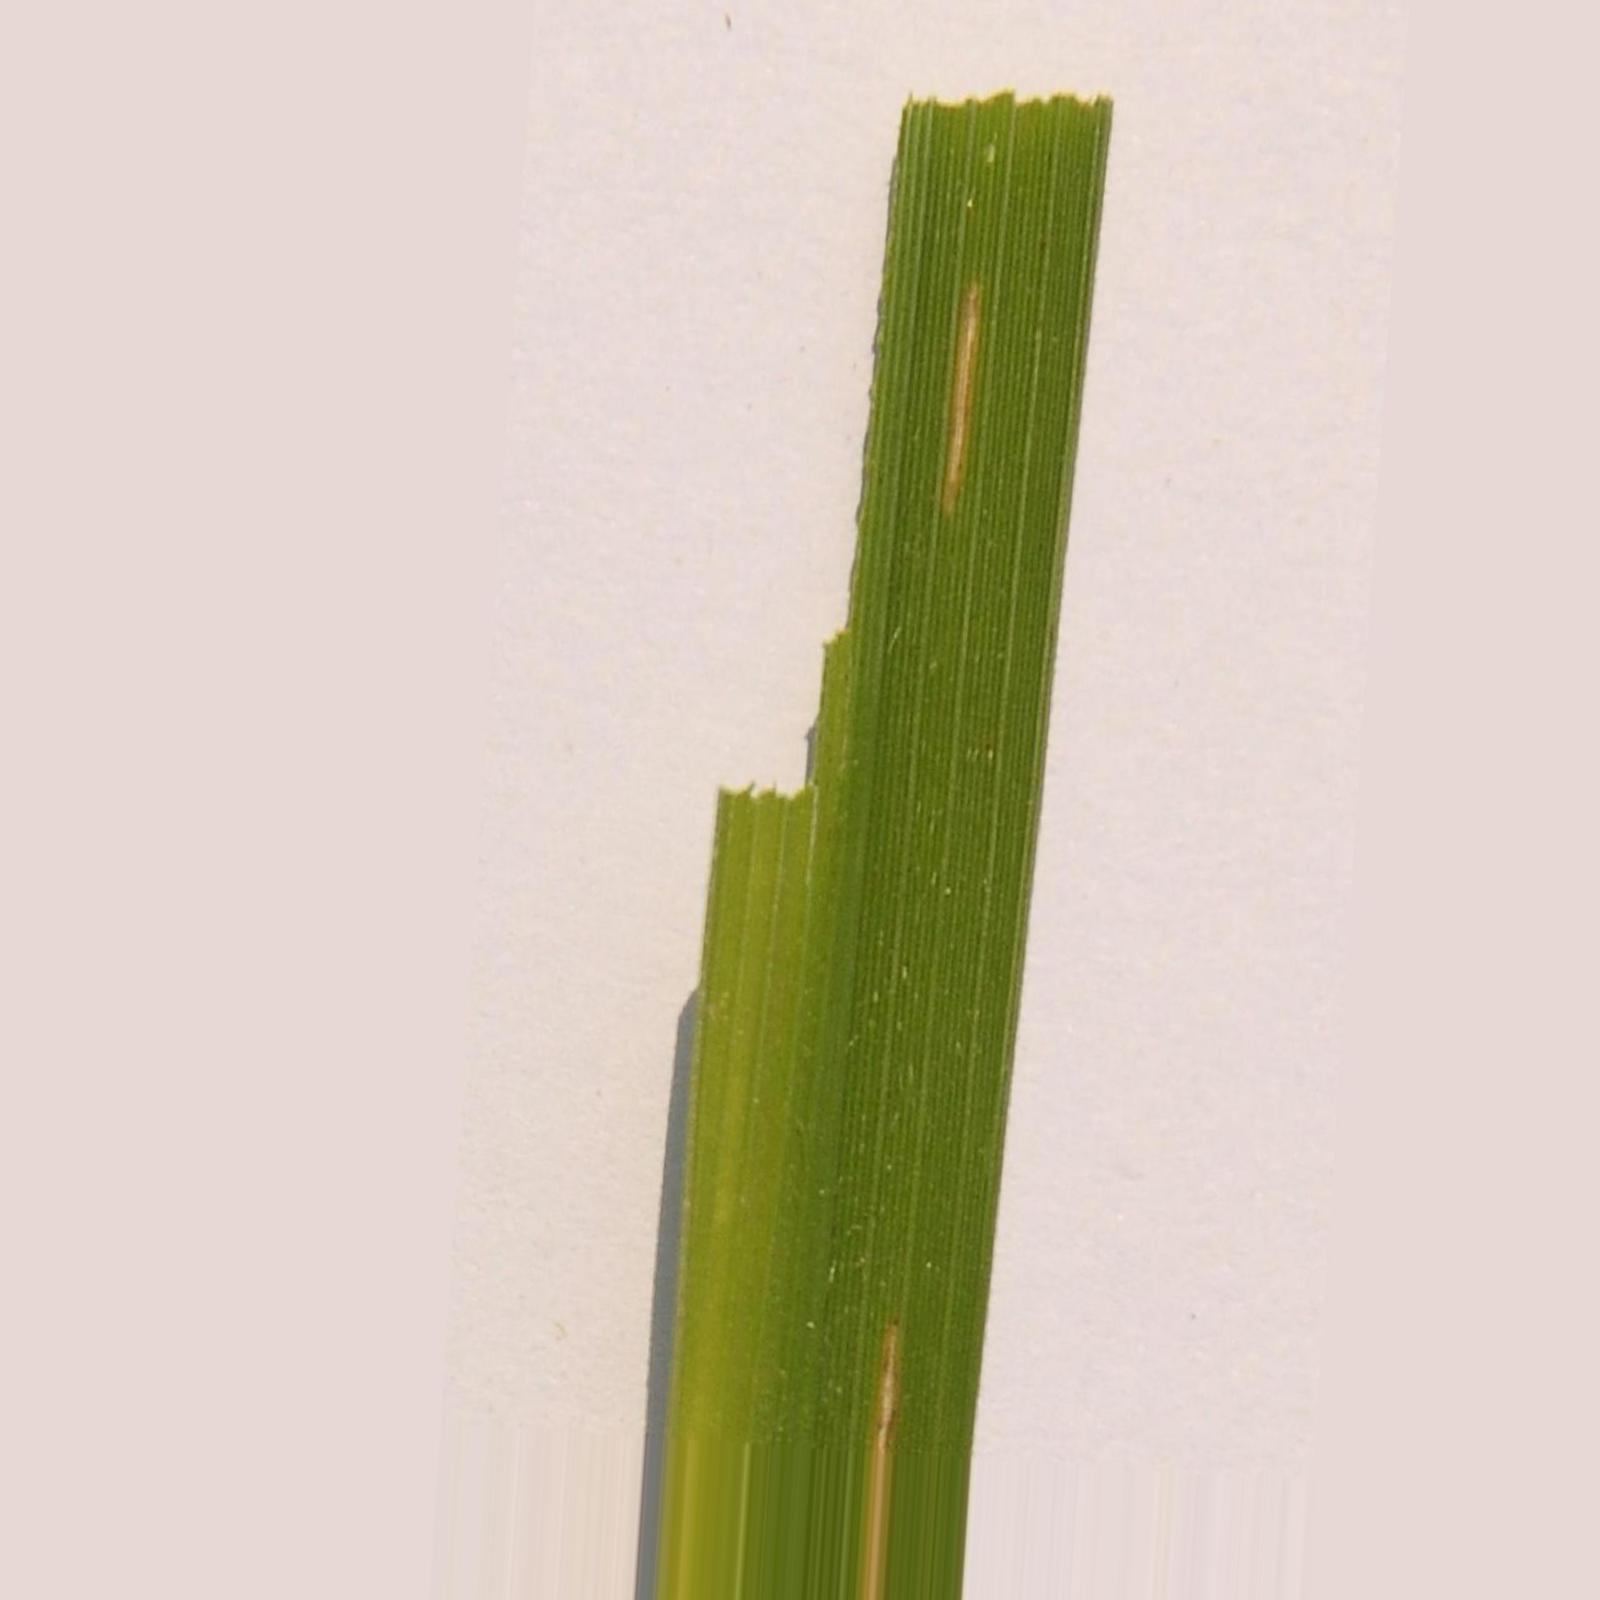
Nhãn: Bệnh Bạc lá (Bacterial leaf blight)